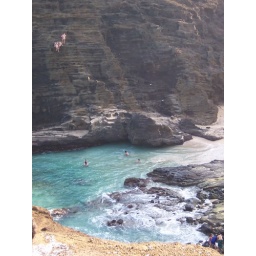
Oahu, Hawaii beach on &amp;quot;50 First Dates&amp;quot;;where he get's hit by golf ball and is dreaming